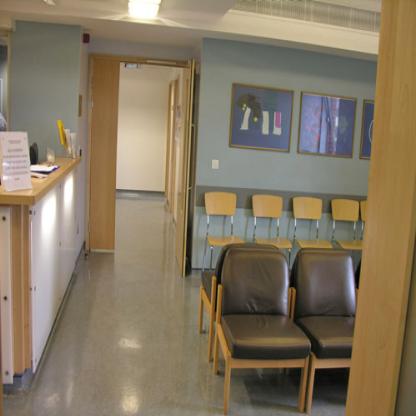
Scene: Indoor